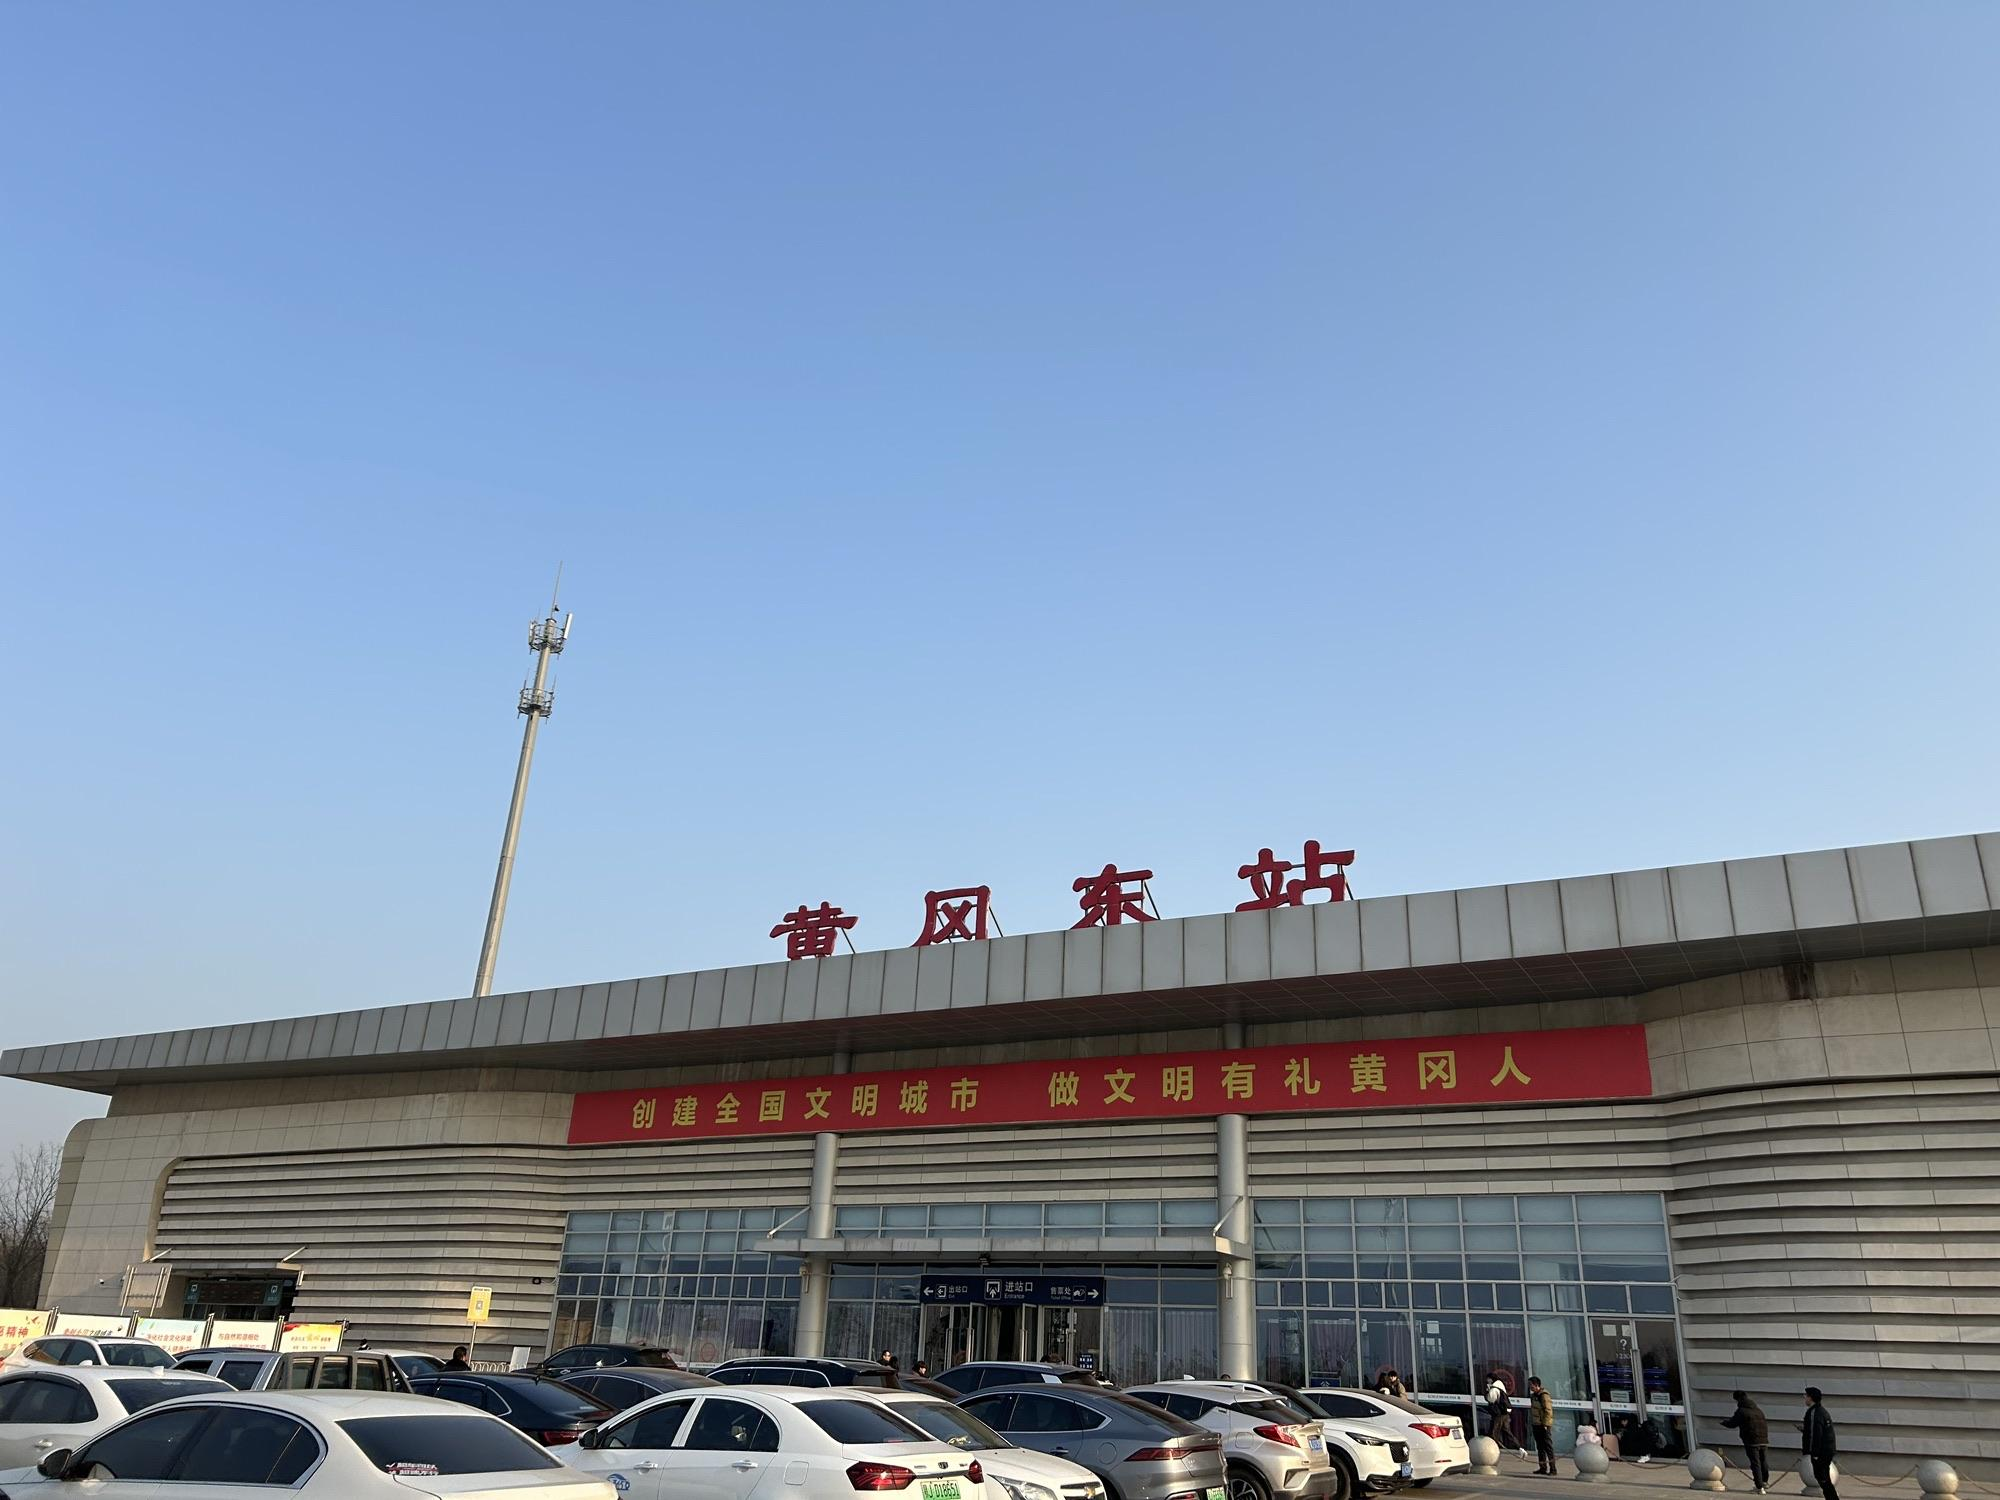
地标名称：黄冈东站
所在城市：黄冈市·黄州区